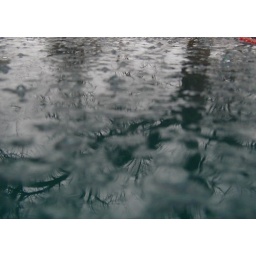
big old limb of the ash tree reflected in the ice covering the hood of my truck